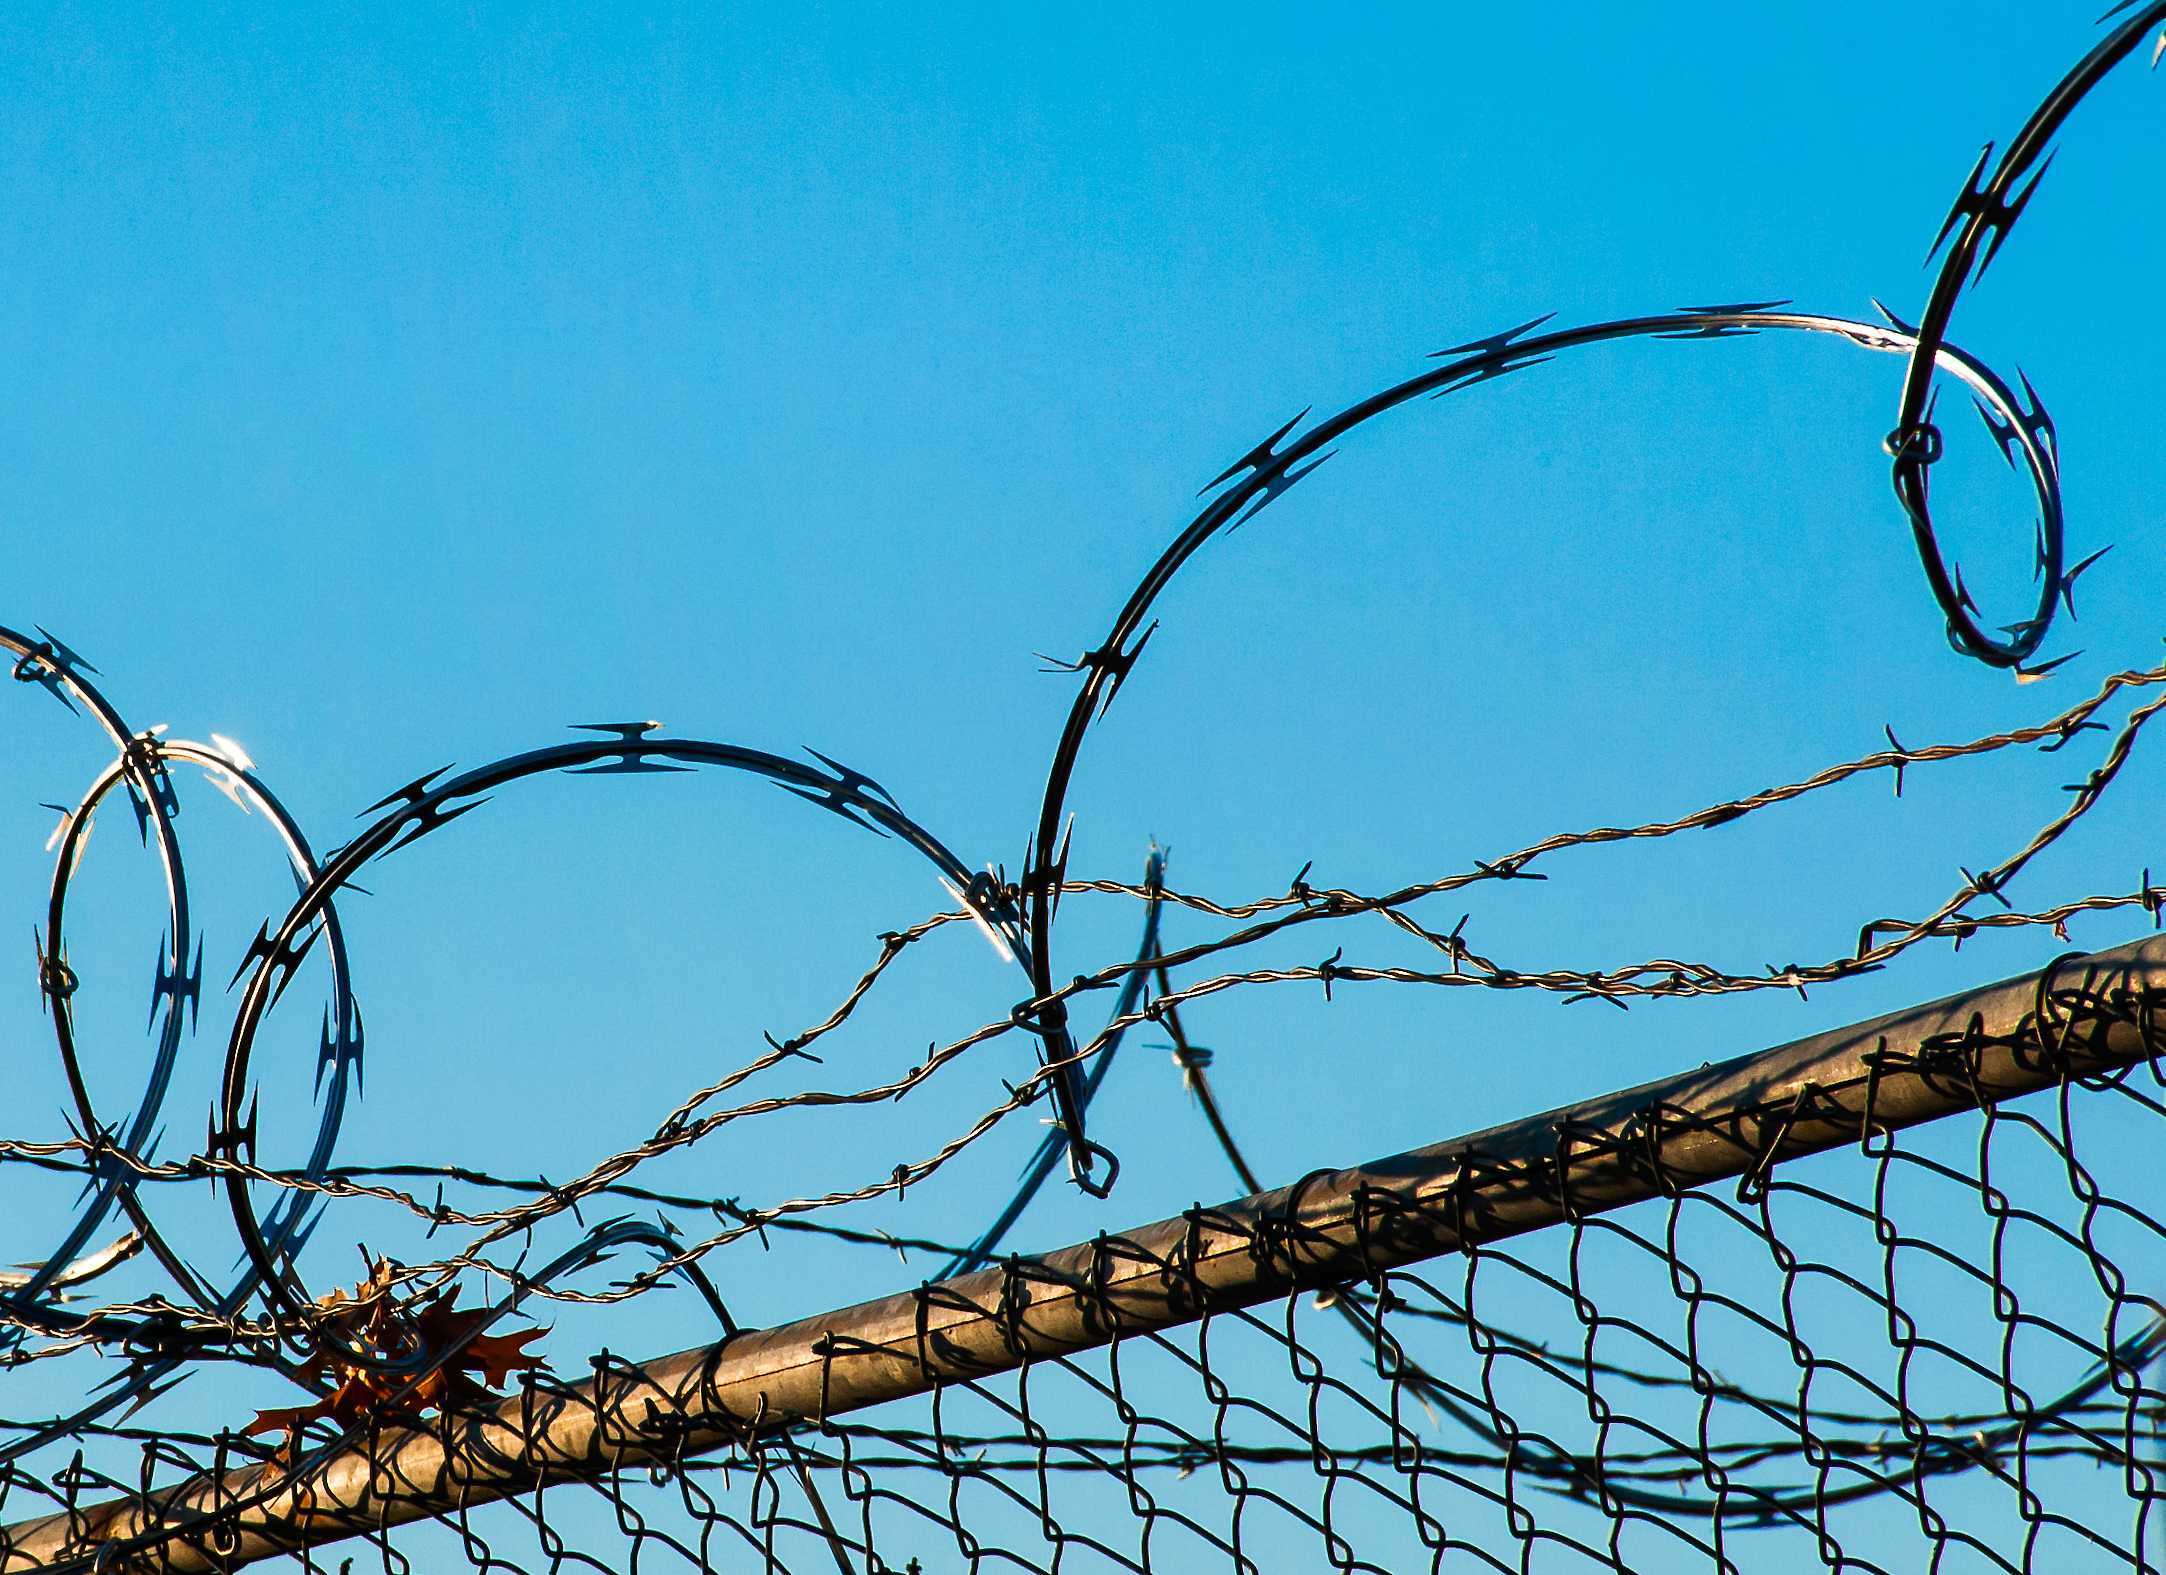
grass, branch, fence, barbed wire, sky, flower, wire, line, reflection, object, security, twig, net, barrier, keepout, portland, manmade, razorwire, outdoor structure, chain link fencing, wire fencing, home fencing